Pronouncing Orthography

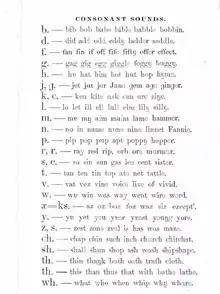
Pronouncing Orthography – 29 Consonant Letters and their Sounds

Leigh was convinced of the efficacy of Phonotypy as a tool to teach literacy but realised that parents, teachers and school district officials were sceptical as they could not read the writing used by their children. Leigh was aware that Phonotypy had been designed for a multiplicity of purposes, but it was never designed to be a transitory mechanism towards literacy. Leigh reasoned that a much simpler interim teaching orthography was needed to improve literacy, which closely resembled standard English orthography for acceptance. Consequently, Leigh spent 20 years designing and refining his own interim teaching orthography.